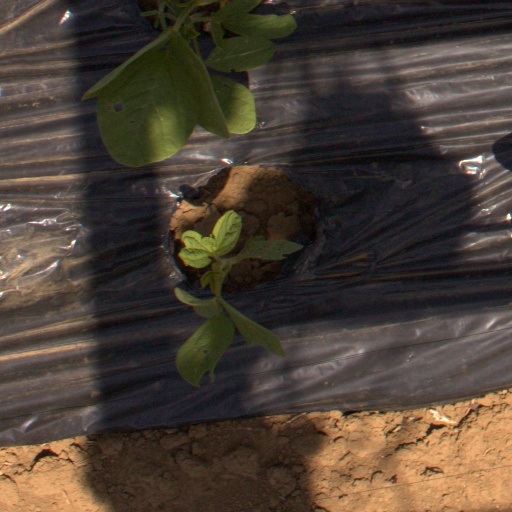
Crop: Jerusalem artichoke